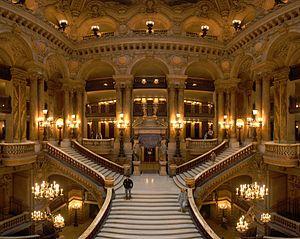
Le Grand Escalier de l'Opéra Garnier, à Paris. Cette image est constituée de 12 photos, collées ensemble avec Hugin. Chaque photo a été prise à main levée, d'où le peu de détails.